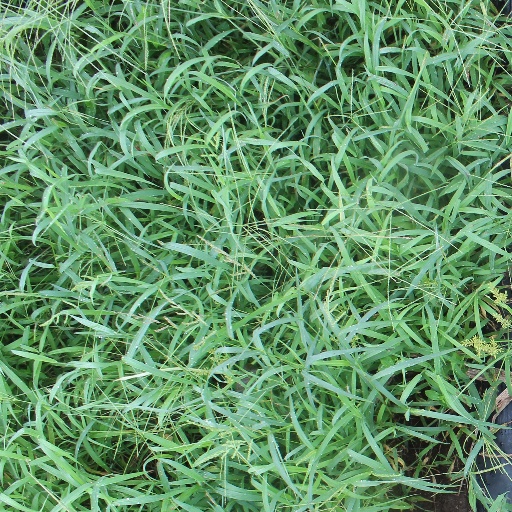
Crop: sorghum